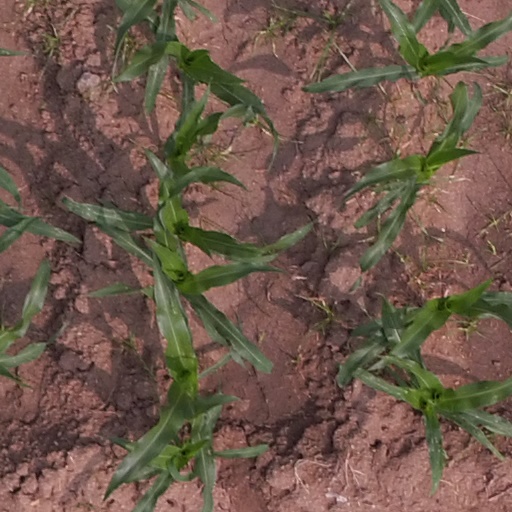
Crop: maize; corn